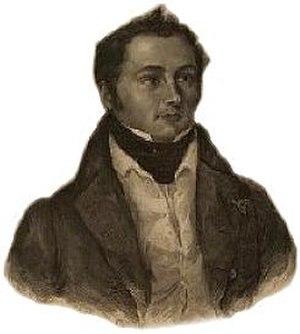
Jean Antoine René Édouard Corbière, né à Brest le 1ᵉʳ avril 1793 et mort à Morlaix le 27 septembre 1875, est un marin, armateur, journaliste et écrivain français, considéré comme le père du roman maritime en France. Il est le père du poète Tristan Corbière, reconnu à titre posthume.
Chronologie de la Bretagne
1ᵉʳ avril à Brest : Jean Antoine René Édouard Corbière, mort à Morlaix le 27 septembre 1875, marin, armateur, journaliste et écrivain français, considéré comme le père du roman maritime en France. Il est le père du poète Tristan Corbière reconnu a titre posthume.